German Rummy

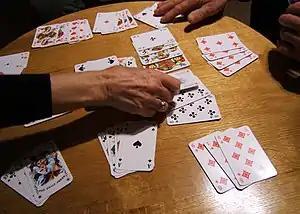
When exchanging a Joker

If there is a figure with a Joker on the table, for example ♠6-♥6-J, and a player who holds the card that is represented by the Joker, here the ♣6 or ♦6, they can swap the Joker for this card. The Joker must be immediately used in a new meld and not just added to the player's hand. A Joker may only be swapped out after the first meld has been made.